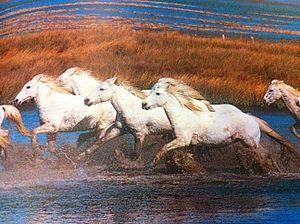
chevaux
Le Camargue est une race de petits chevaux de selle rustiques à la robe grise, originaire de la région du même nom, dans le Sud de la France dans le delta du Rhône, sur les départements du Gard et des Bouches-du-Rhône. Ce cheval vit traditionnellement en liberté dans ses marais d'origine. Son origine reste mystérieuse, bien qu'il soit considéré comme l'une des plus anciennes races du monde.